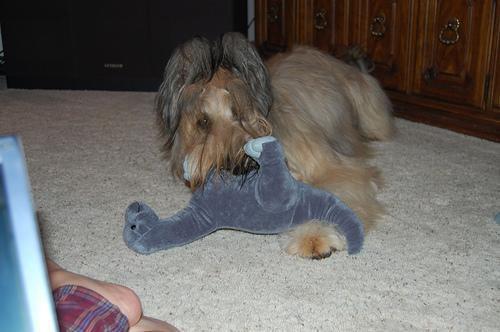
briard